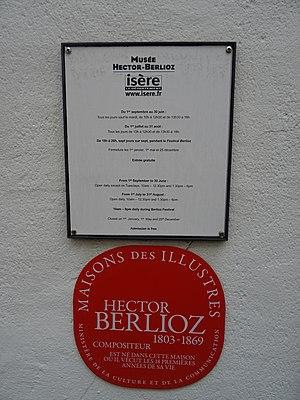
Sigle de la Maison des Illustres, sur la Maison Berlioz à La Côte Saint André, Isère (France).
Le musée Hector-Berlioz est la maison natale du musicien Hector Berlioz à La Côte-Saint-André dans le Dauphiné.